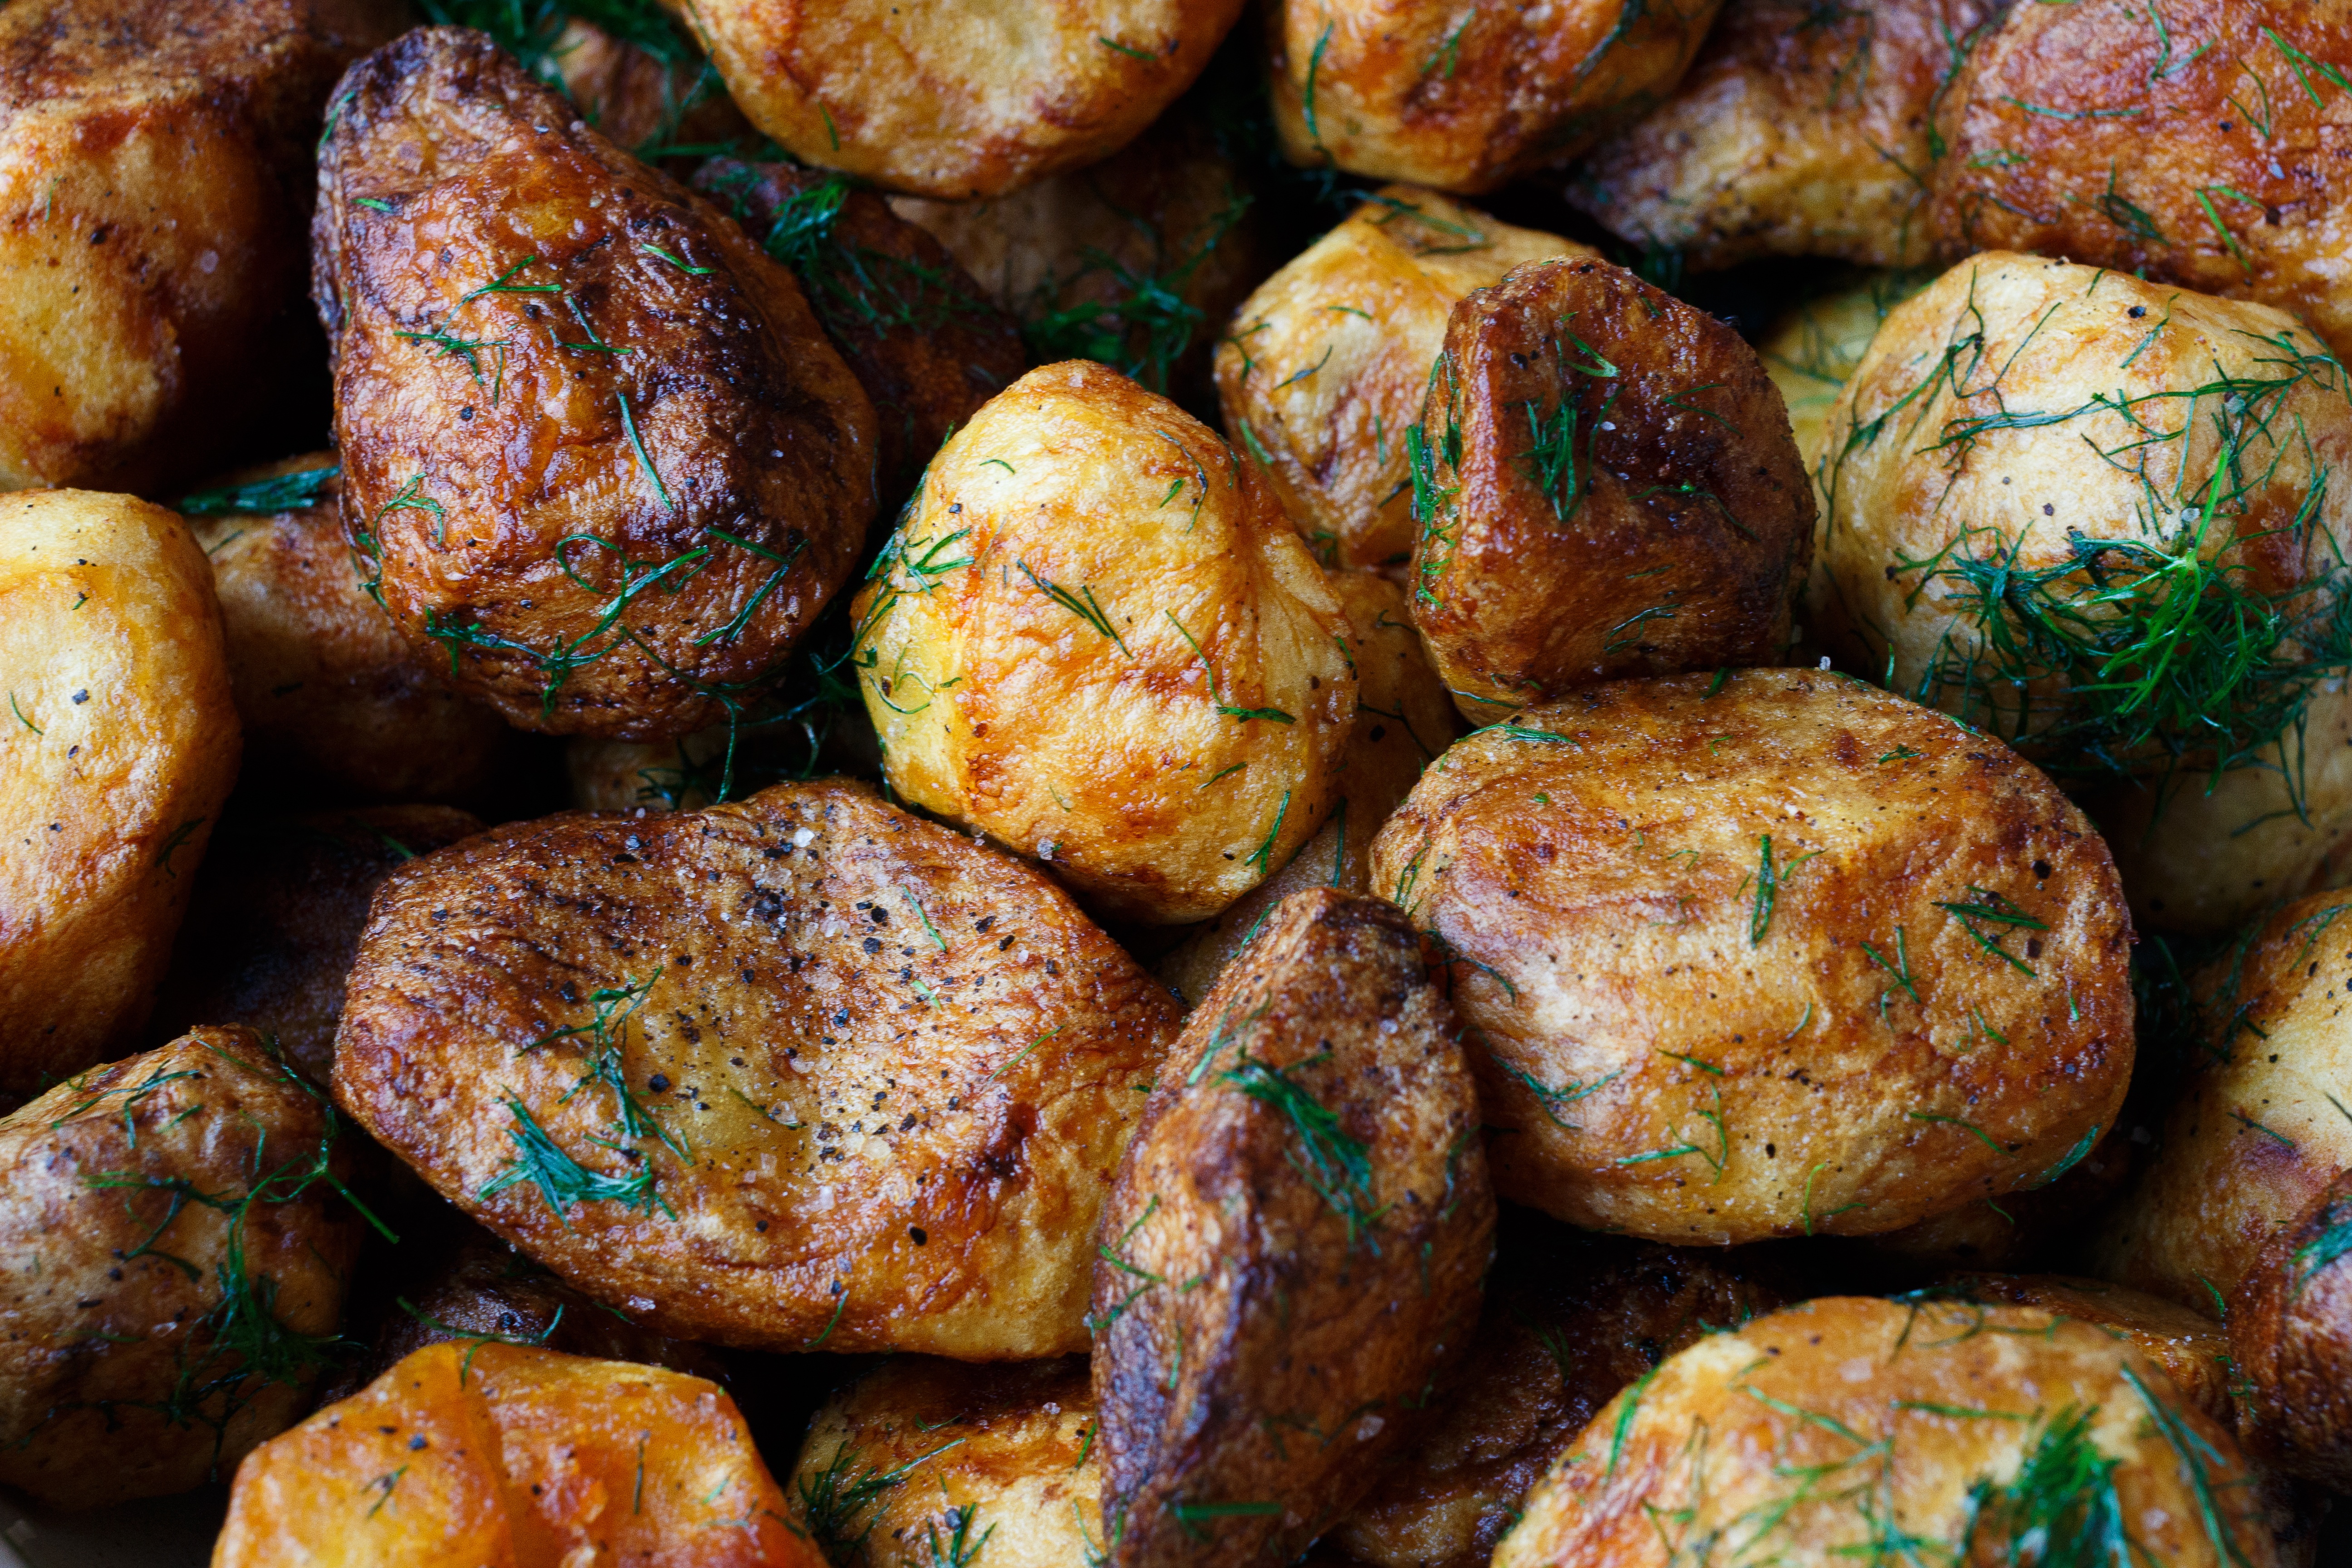
rustic, dish, food, produce, vegetable, kitchen, closeup, breakfast, eat, meat, cuisine, delicious, potato, baked, calories, fried, garnish, fat, nutrition, dinner, tasty, crisp, traditional, potatoes, taste, appetizing, there are, flowering plant, rosy, side dish, root vegetable, satisfying, land plant, potato and tomato genus